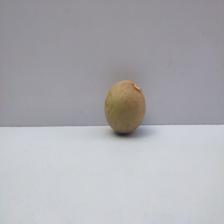
Size: Medium